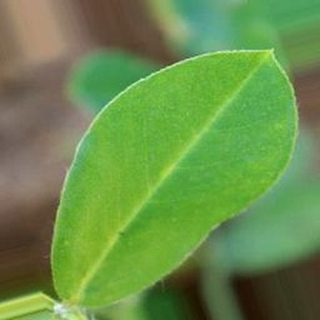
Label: healthy_groundnut